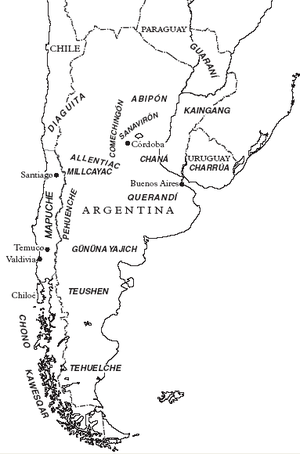
Les Pehuenches sont un peuple qui faisait partie du groupe des Mapuches et habitaient dans les Andes du centre-sud du Chili et de l'Argentine.
Diaguita, est la dénomination quechua, propagée ultérieurement par les espagnols, d'un ensemble de peuples indépendants ayant un idiome commun, le kakán ou kakan. Eux-mêmes se dénommaient Pazioca ou Paccioca.
La province de Santiago del Estero est une province de l'Argentine, située dans la région du Gran Chaco, dans le centre-nord du pays. Sa capitale est la ville de Santiago del Estero. En 2010 la population recensée se montait à 896 461 habitants. En 2018 sa population était estimée à 958 000 habitants.